Raymond K. Shepardson

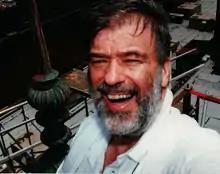
Roof of Palace Louisville KT

The incidents surrounding Ray Shepardson's death were documented in a five part series in the Cleveland Plain Dealer. After making a video of himself pretending to jump off of a parking structure across the street from the Paramount in Aurora, Shepardson returned that evening to actually jump.